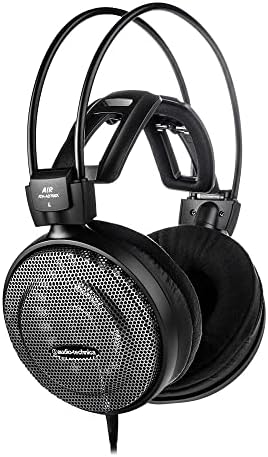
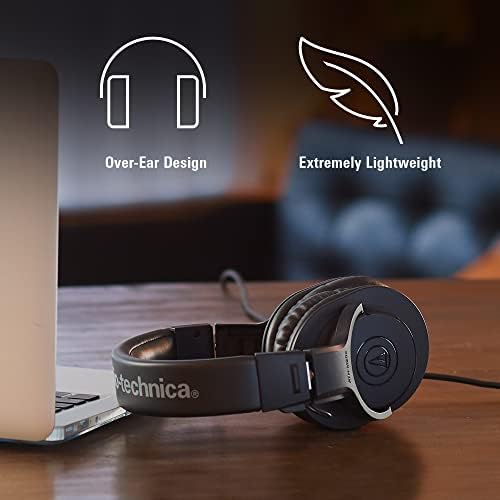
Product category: headphones
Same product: no